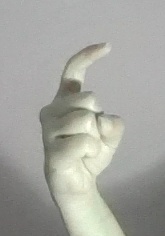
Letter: ra